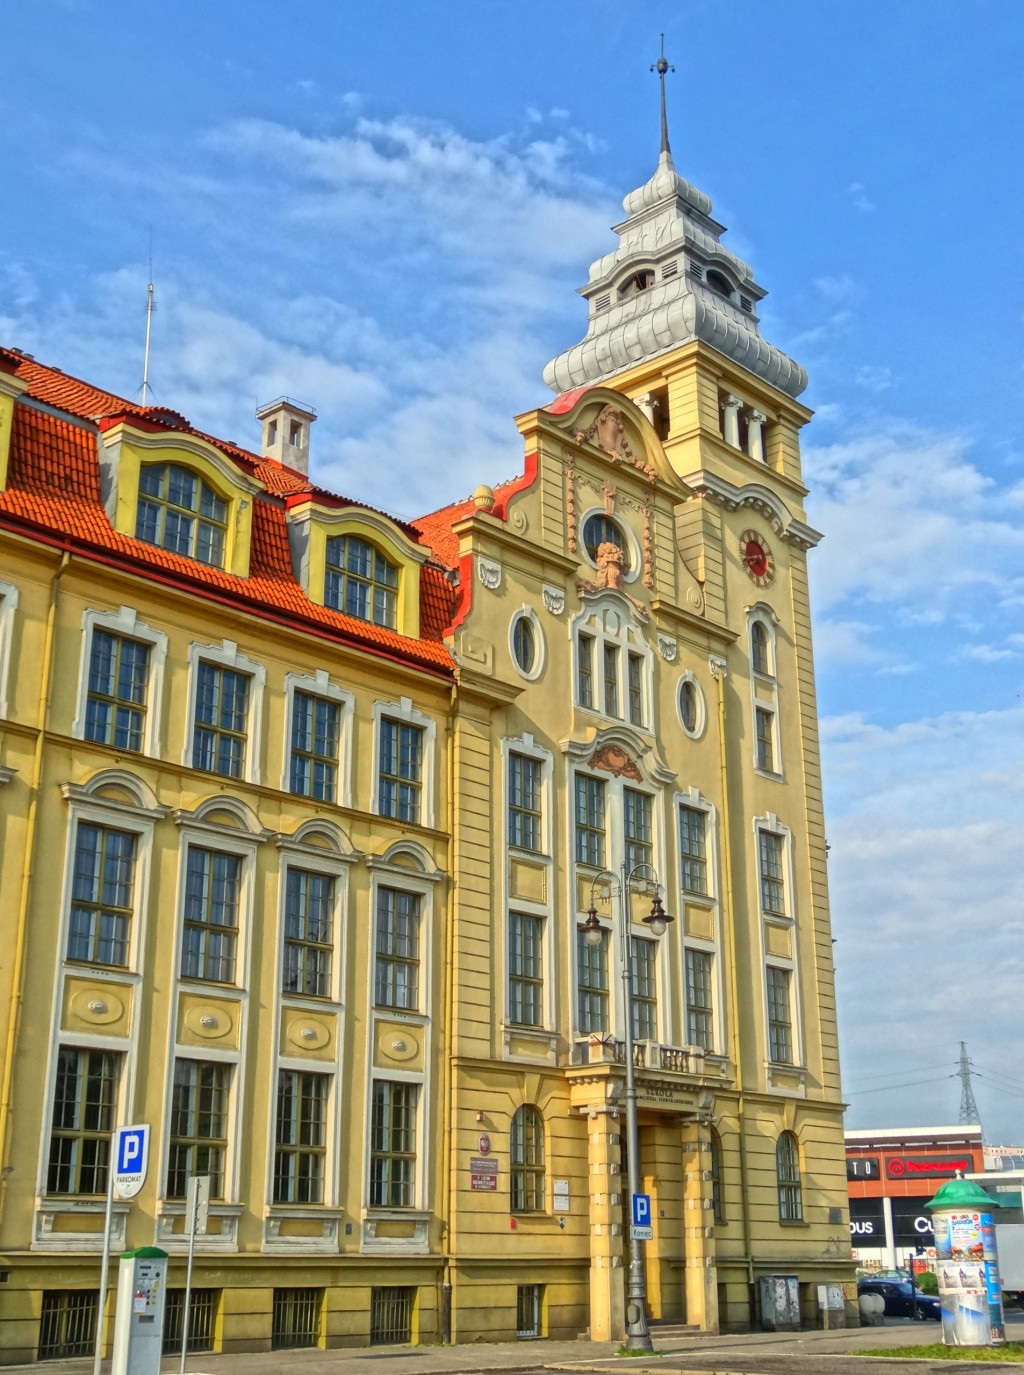
architecture, town, building, palace, monument, downtown, tower, plaza, landmark, facade, exterior, neighbourhood, bydgoszczy, seat of local government, gmach technikum mechanicznego